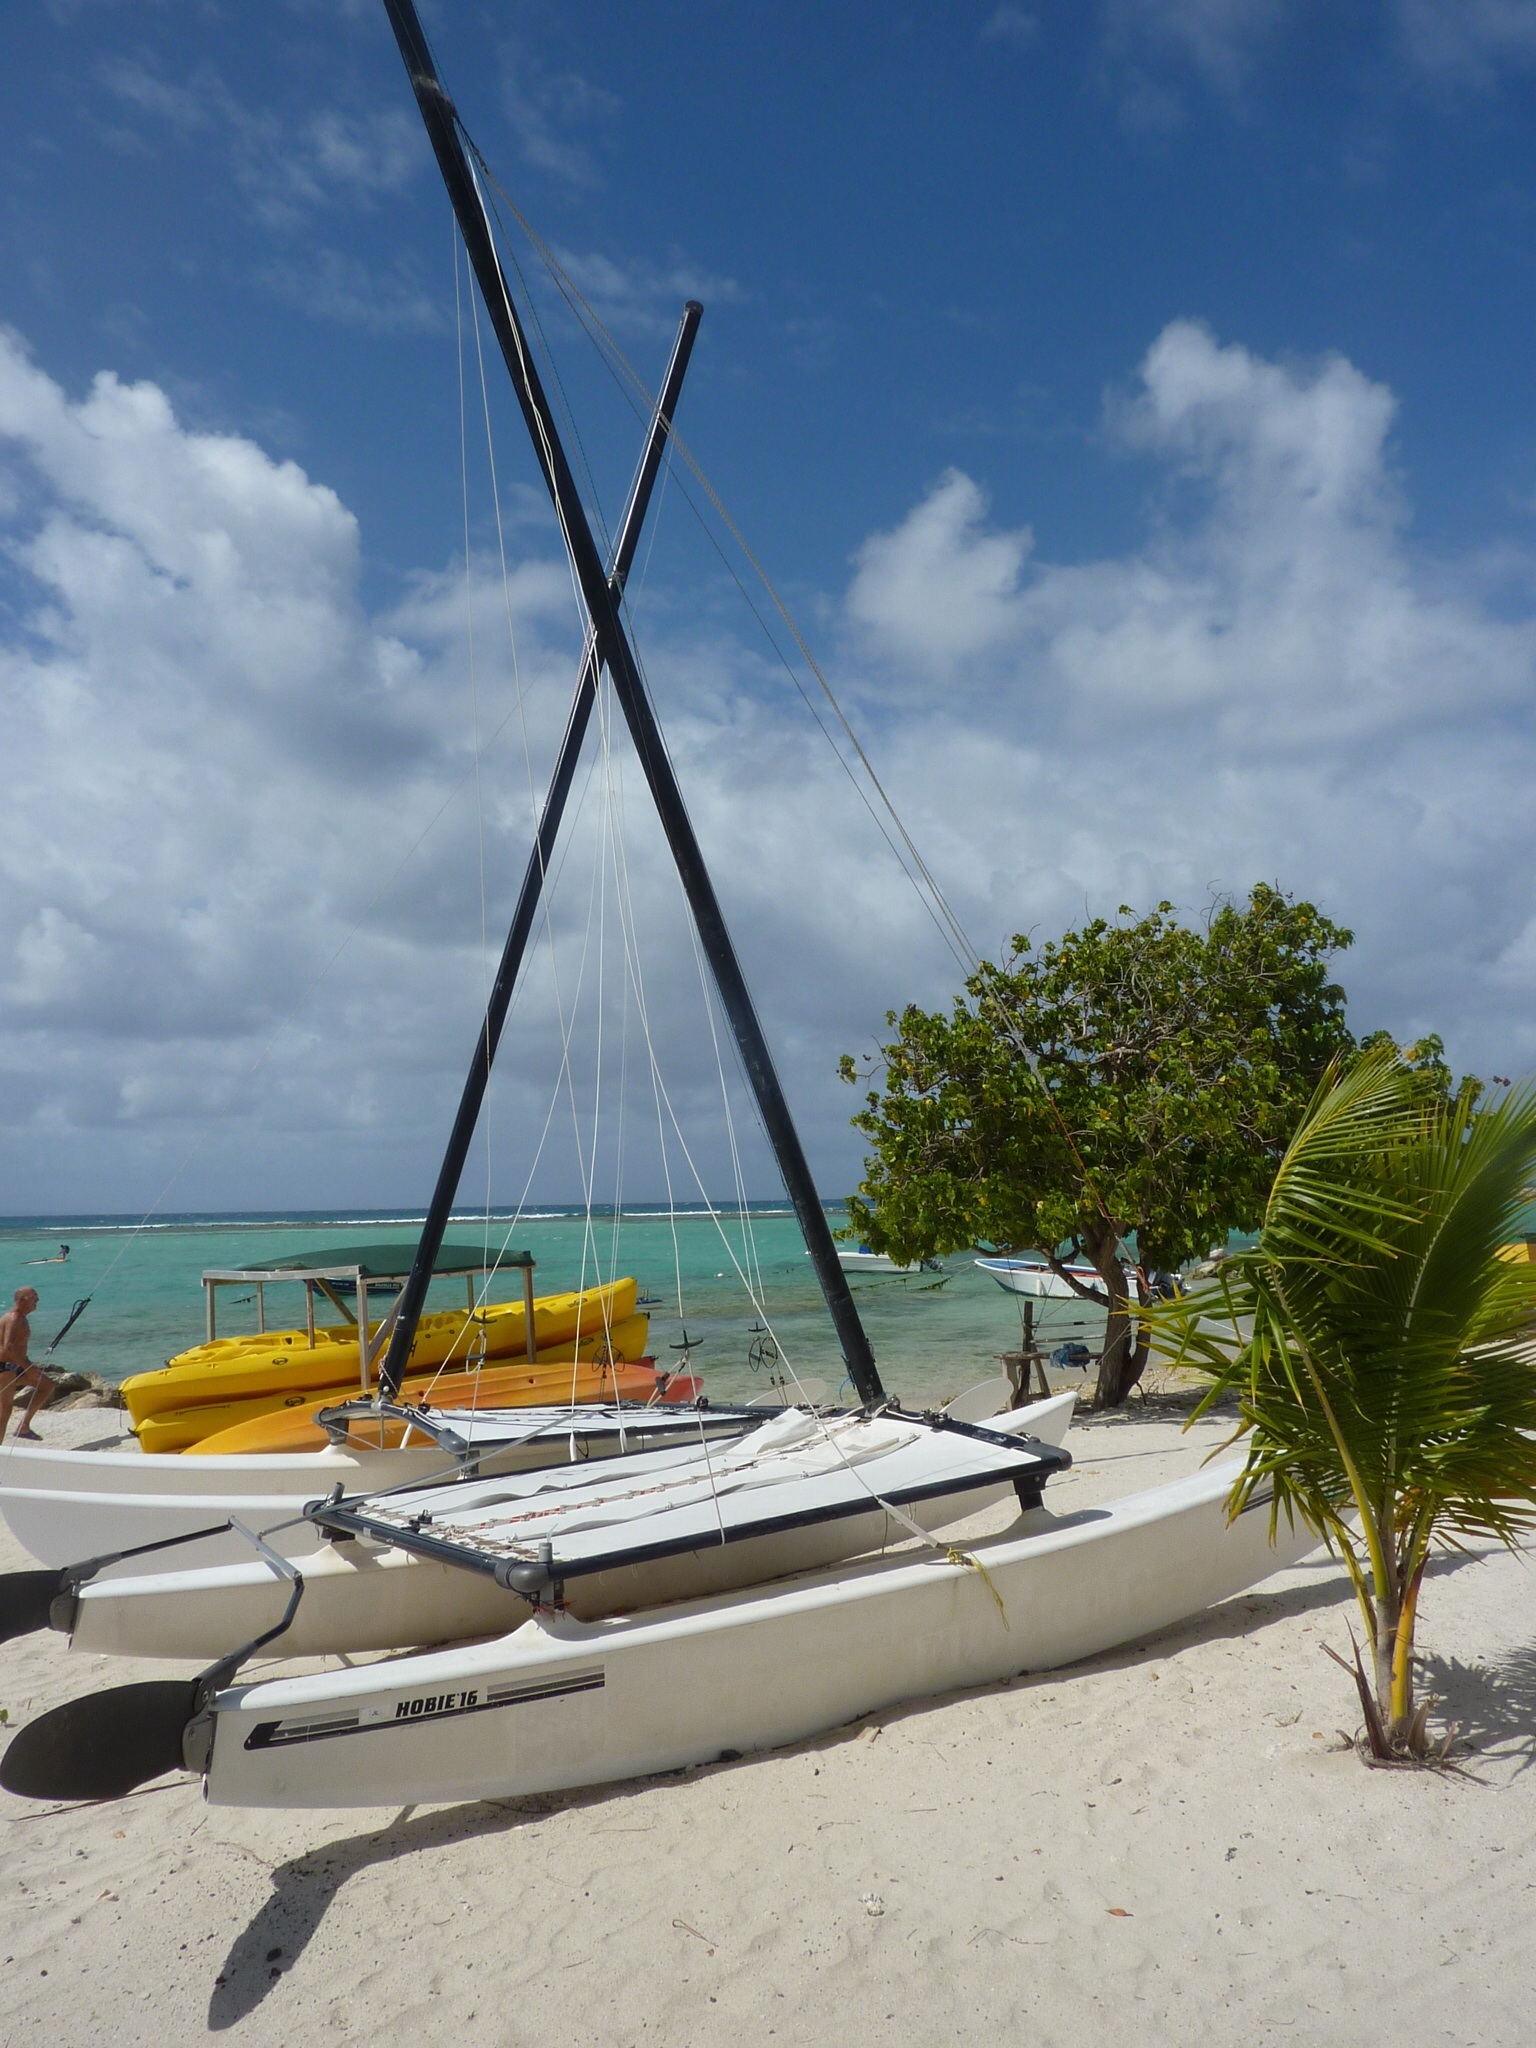
beach, sea, sand, sun, boat, wind, vehicle, mast, blue, sailboat, sail, watercraft, catamaran, browse, guadeloupe